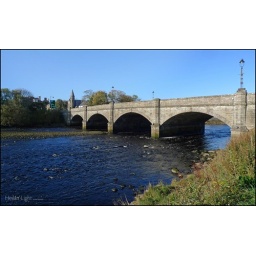
Thurso Bridge, theonly road bridge over the Thurso in the own, the next nearest crossing is in Halkirk, over 5 miles away.Thurso, Caithness, Scotland.